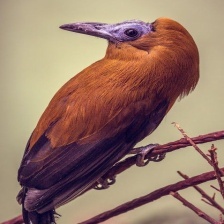
Species: CAPUCHINBIRD
Scientific name: PERISSOCEPHALUS TRICOLOR